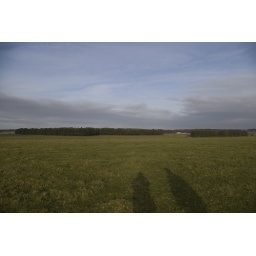
Beyond the burial mounds we spotted an interesting tree line in the distance.